Borderline tumor

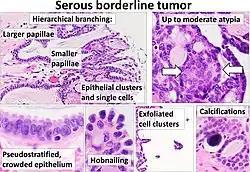
Histopathology of the typical features of an ovarian serous borderline tumor: Hierarchical branching, exfoliated cell clusters, calcifications, up to moderate atypia, and pseudostratified, crowded epithelium with hobnailing. H&E stain.

Tumours are bilateral in one-third of cases. These are associated with peritoneal implants in 35% of cases, of which up to 15–25% can be invasive implants, the omentum being the most common area affected. In addition, in advanced stages, these may be associated with lymphatic involvement in about 27% of cases, including the following in descending order of frequency: pelvic, omental and mesenteric, and paraaortic and supradiaphragmatic regions.